Constable Burton Hall

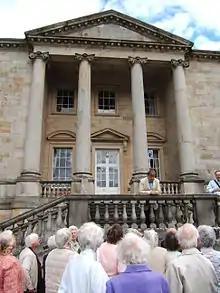
Marmaduke D'Arcy Wyvill on the steps of Constable Burton Hall

Constable Burton Hall is a Grade I-listed Georgian country house of dressed stone in an extensive and well wooded park in the village of Constable Burton in North Yorkshire, designed by John Carr of York in 1768. It is privately owned by the Wyvill family. The house is a two-storey ashlar-faced structure with a five bay frontage having an elegant recessed Ionic portico. The principal entrance is approached by a double flight of steps. The side elevation has a pediment and there is a large projecting bay to the rear of the house.